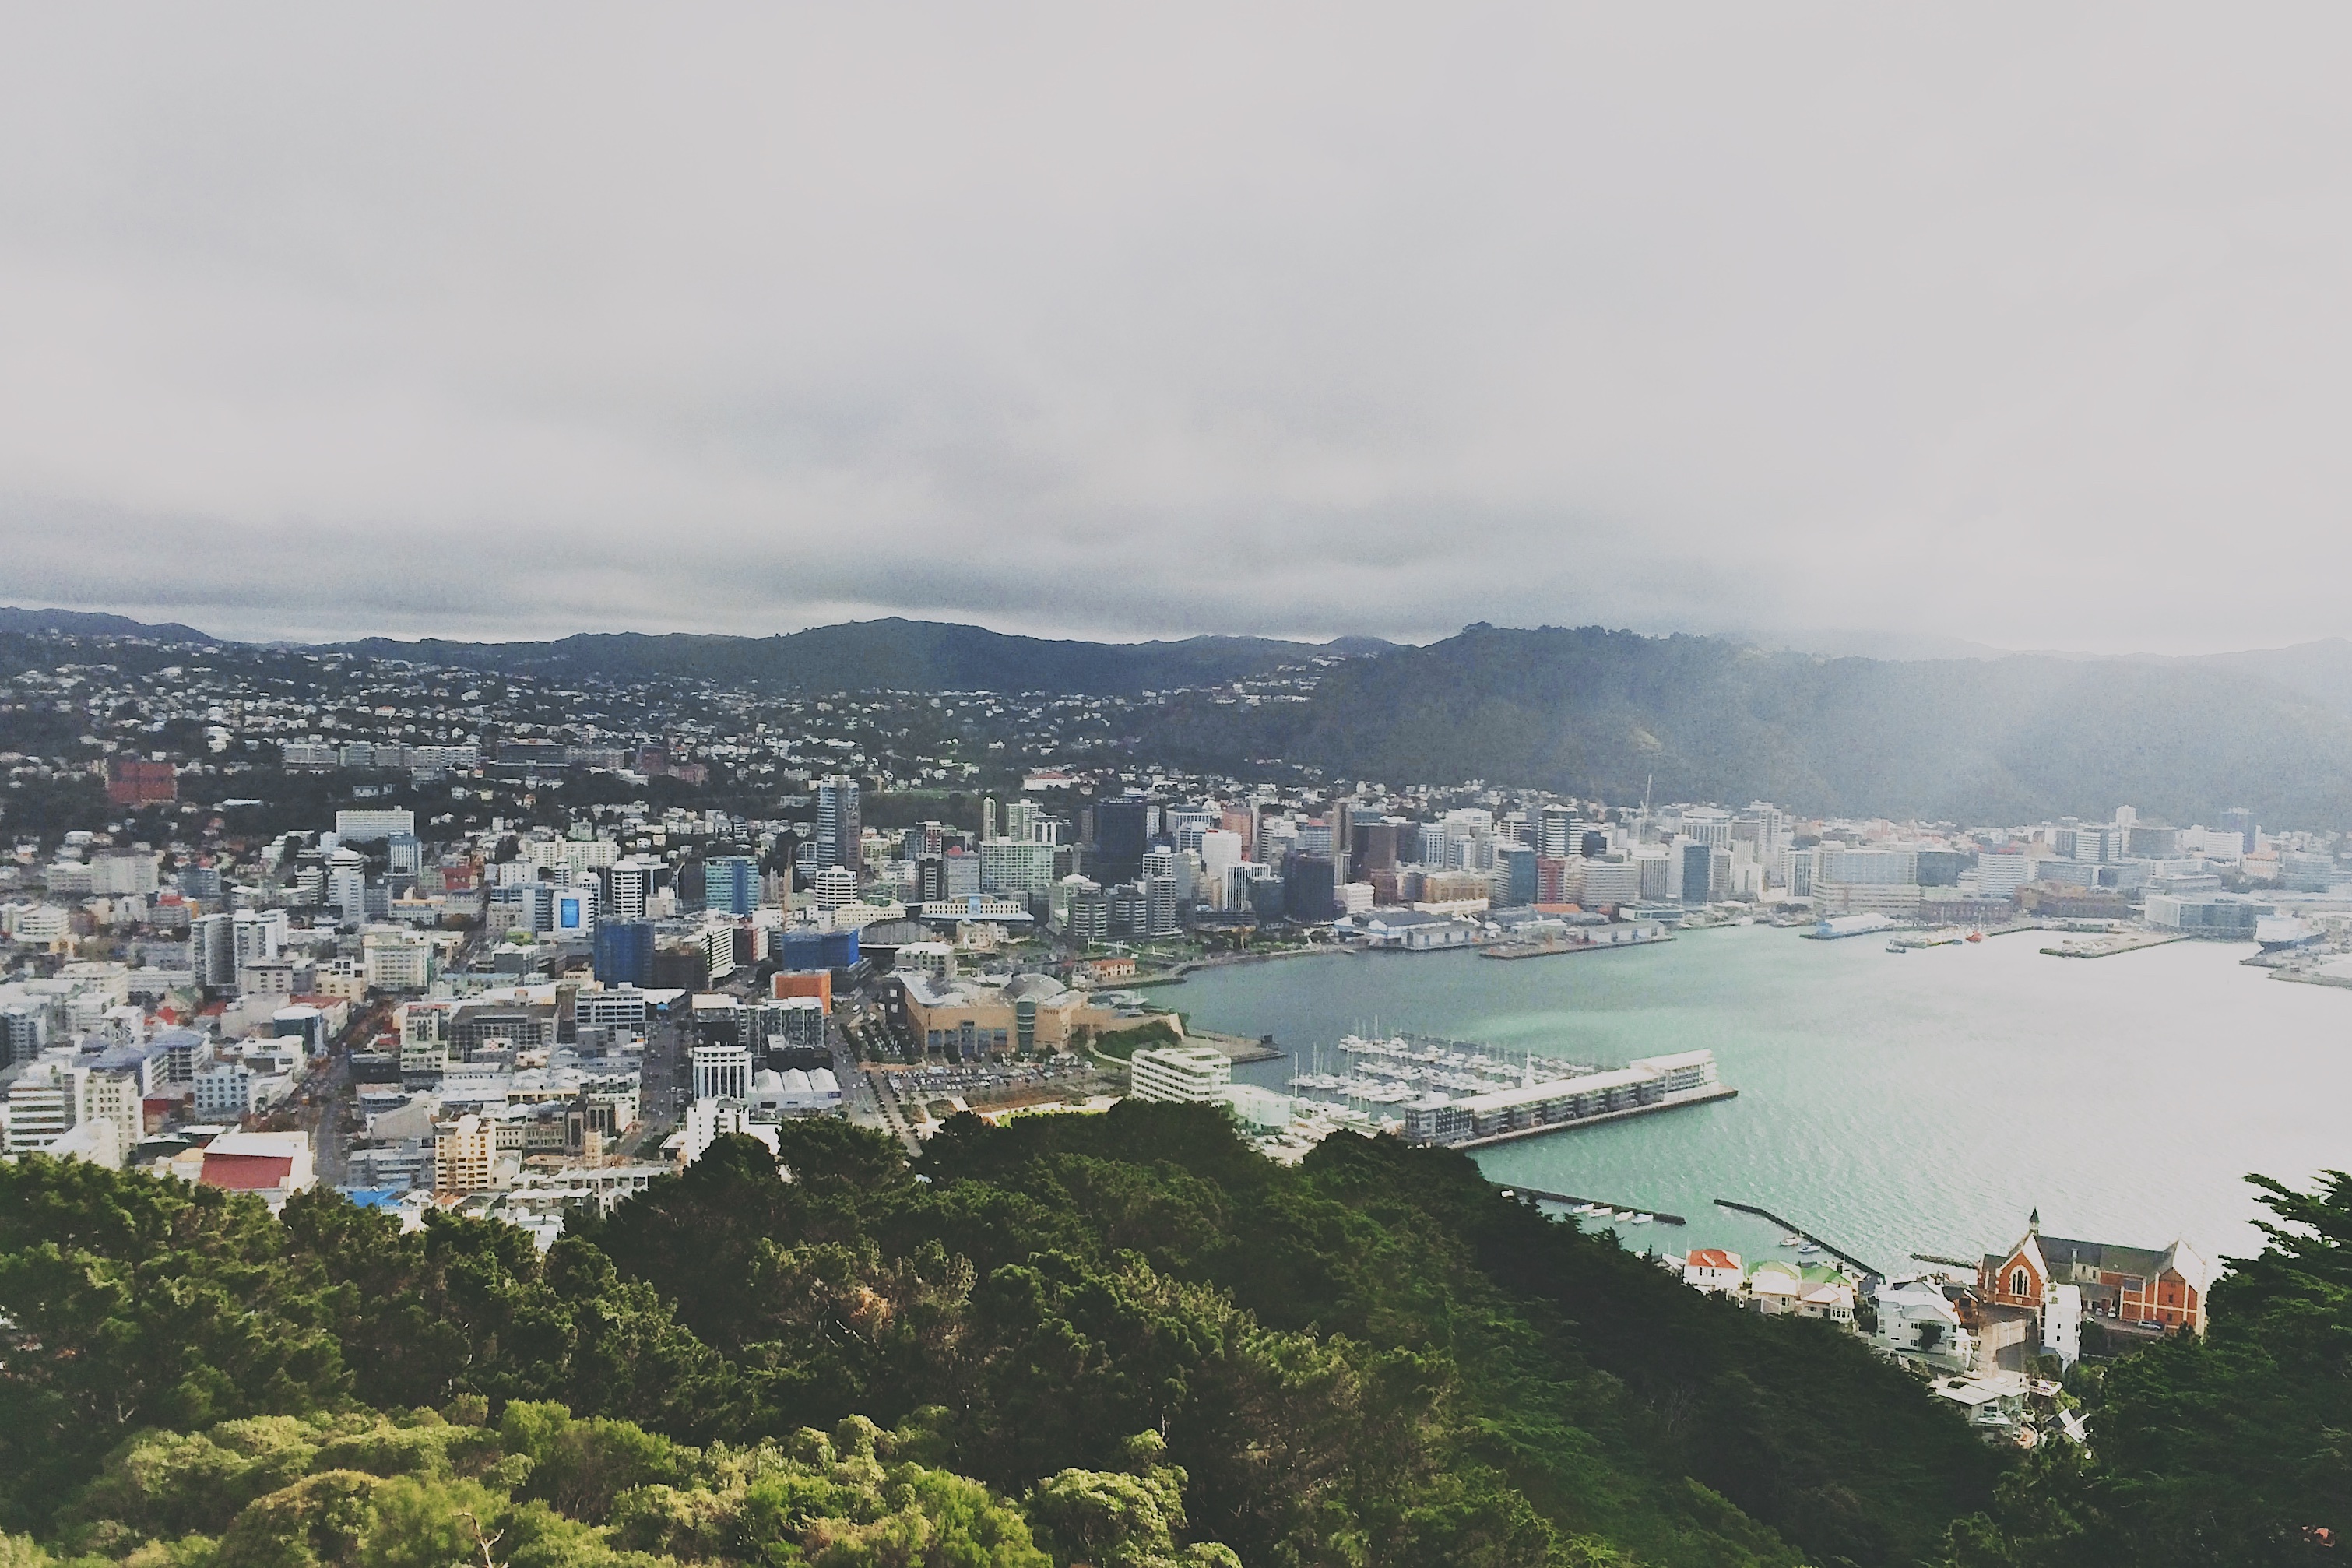
sea, coast, tree, mountain, skyline, photography, cloudy, town, city, river, cityscape, panorama, bay, bird's eye view, aerial photography, atmospheric phenomenon, atmosphere of earth